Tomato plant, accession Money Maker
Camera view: bottom (45 deg); turntable rotation: 300 degrees
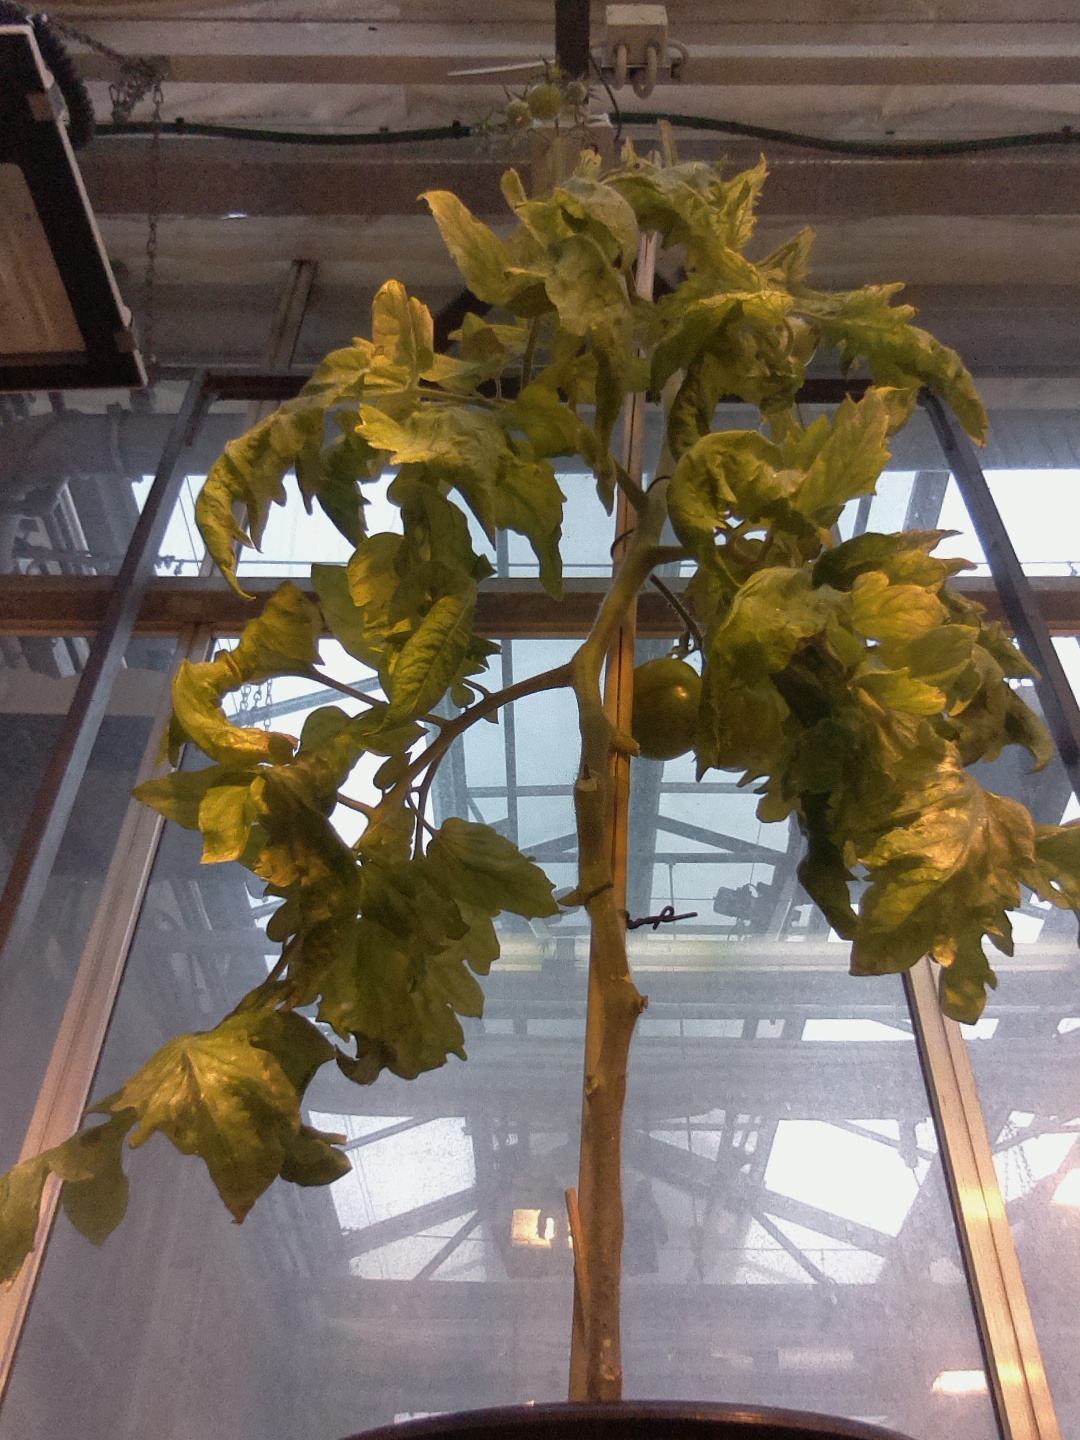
BBCH growth stage 78: 80% -90% of final fruit size